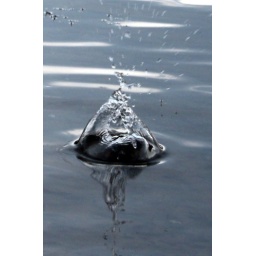
The result of throwing a stone into the lake in the picture below.